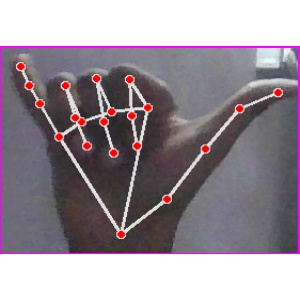
अक्षर: य